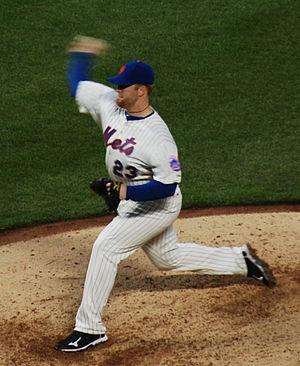
Blaine Thomas Boyer est un lanceur de relève droitier des Red Sox de Boston de la Ligue majeure de baseball.